William Spong Jr.

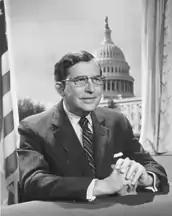
Spong during his tenure in the U.S. Senate

In 1966, Spong was personally recruited by President Lyndon Johnson to mount a primary challenge against 20-year incumbent Senator A. Willis Robertson. Johnson was angered at Robertson's opposition to the Civil Rights and Voting Rights Acts. Spong defeated Robertson in one of the biggest upsets in Virginia political history and breezed to victory in November. Robertson resigned on December 31, 1966; Governor Mills Godwin appointed Spong to the seat, giving Spong higher seniority than other senators elected that November. Spong's primary victory marked the beginning of the end of the Byrd Organization's long dominance of Virginia politics. Spong's Senate career was short-lived; in 1972, he was narrowly defeated for reelection by 8th District Representative William L. Scott.